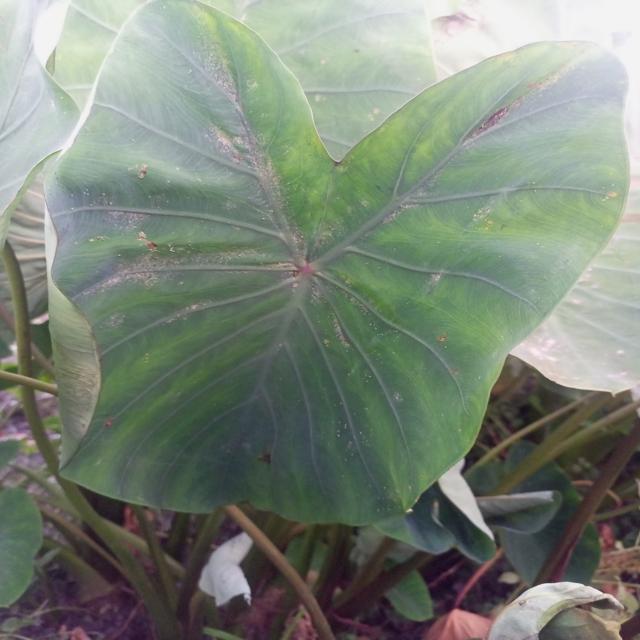
Label: Early_Blight